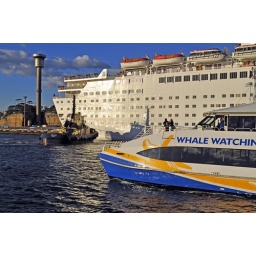
Whale-watching boat cruises past ocean liner and tug in Sydney Harbour.